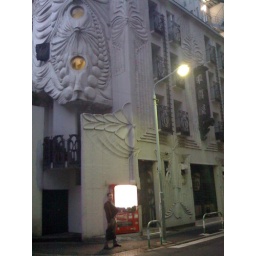
Geiger's apartment building in Ikebukuro with Coke machine